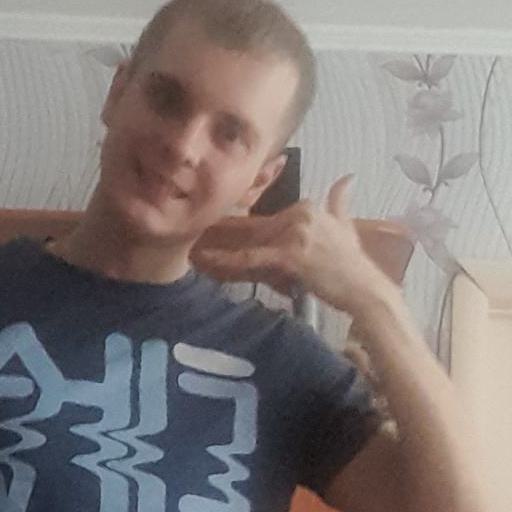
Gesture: call